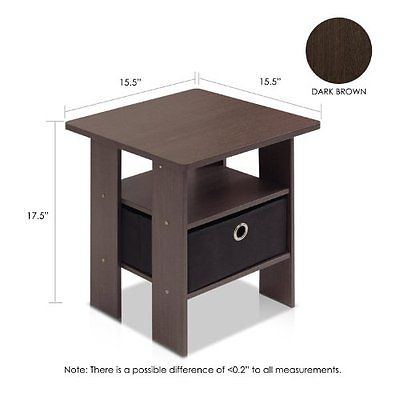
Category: table